East Anglia

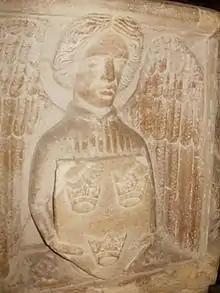
Three crowns emblem at Saxmundham's parish church

Transport in East Anglia consists of an extensive road and rail network. Main A roads, such as the A12 and A47 link the area to the rest of the UK, and the A14 links the Midlands to the Port of Felixstowe. This is the busiest container port in the UK, dealing with over 40% of UK container traffic and is a major gateway port into the country. There is very little motorway within East Anglia.